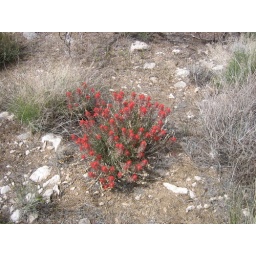
Lovely Indian Paintbrush plant on the hill near Cottonwood Spring.